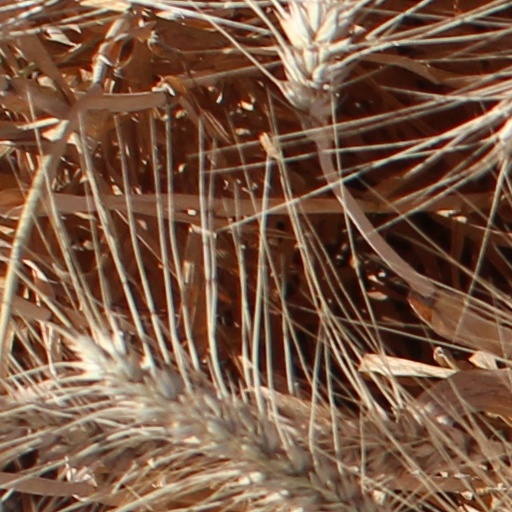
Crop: wheat